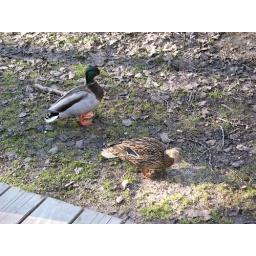
Male &amp;amp; female duck feasting beside the boardwalk